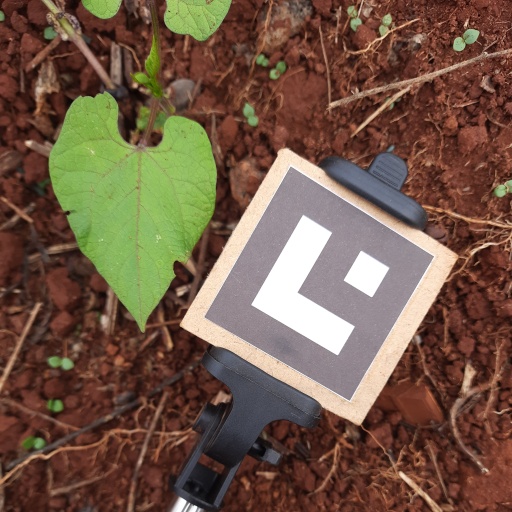
Observations: wavy surface, eating holes in the edge, with soild dust, under shade